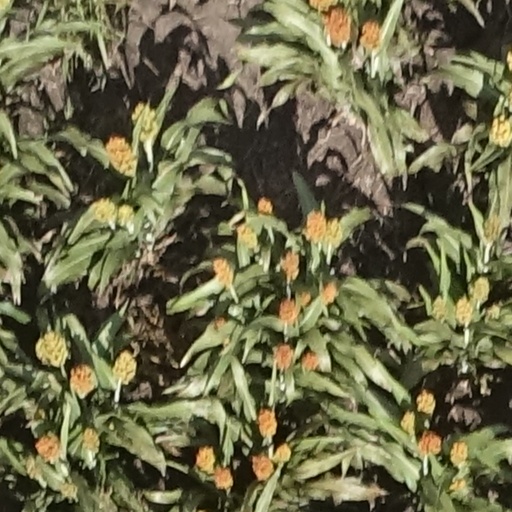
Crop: sorghum